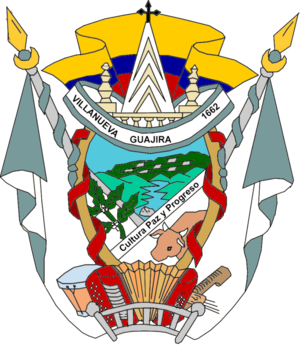
Villanueva est une municipalité située dans le département de La Guajira, en Colombie.